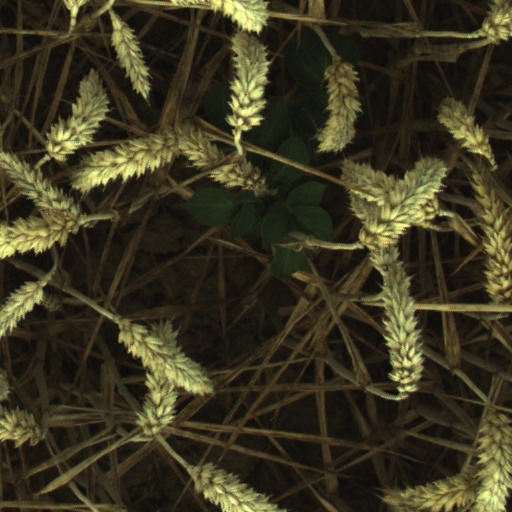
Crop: wheat